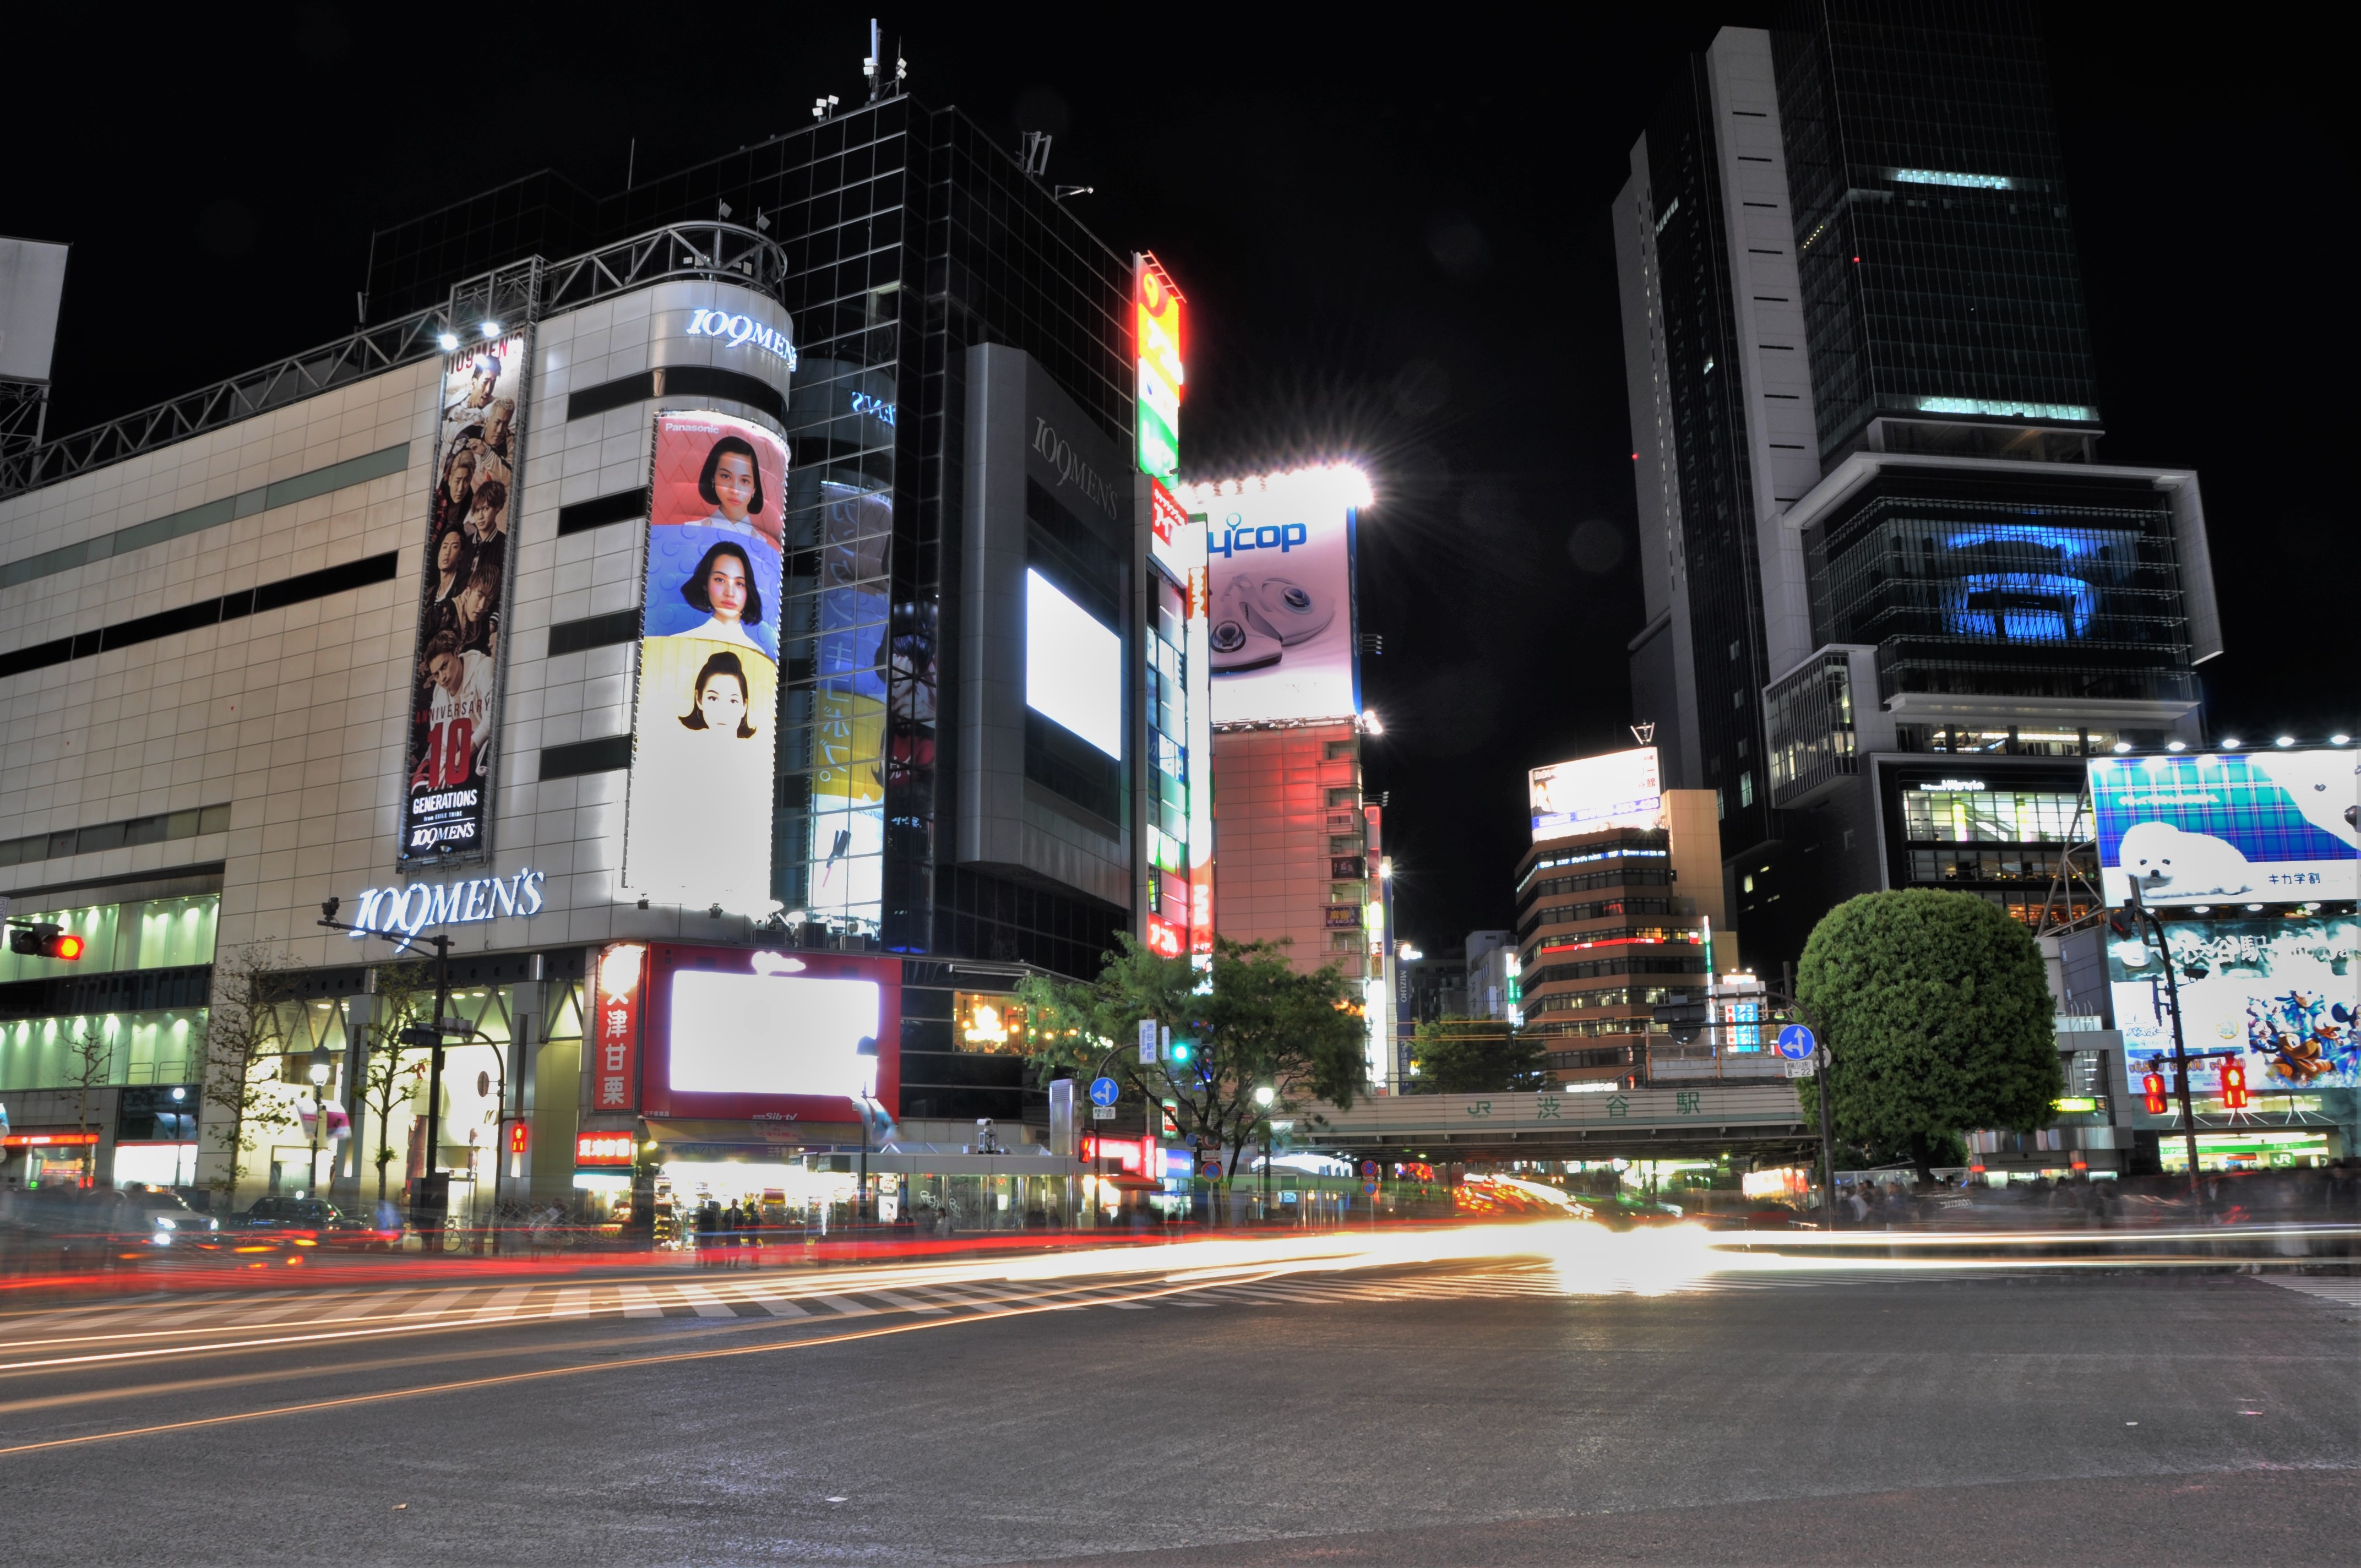
pedestrian, road, traffic, street, night, highway, city, advertising, cityscape, downtown, japan, lighting, stadium, public transport, shibuya, metropolis, urban area, human settlement, metropolitan area, street head